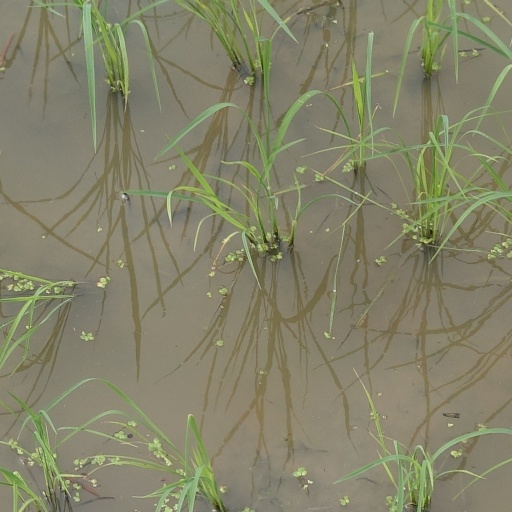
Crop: rice